Professor Frink

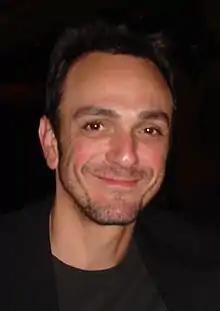
Hank Azaria voices Frink

Frink first appeared in the season two episode "Old Money" that aired on . In that episode, Grampa Simpson inherits $106,000 from his girlfriend when she dies. He eventually decides to spend it on people who are in need of money and holds interviews. In one of these interviews, Frink introduces Grampa to his latest invention, the Death Ray, claiming that "it is just a prototype. With proper funding I'm confident this little baby could destroy an area the size of New York City!" Grampa responds with "But I want to help people, not kill 'em!", to which Frink replies "Oh. Well, to be honest, the ray only has evil applications. You know my wife will be happy, she's hated this whole Death Ray thing from day one."